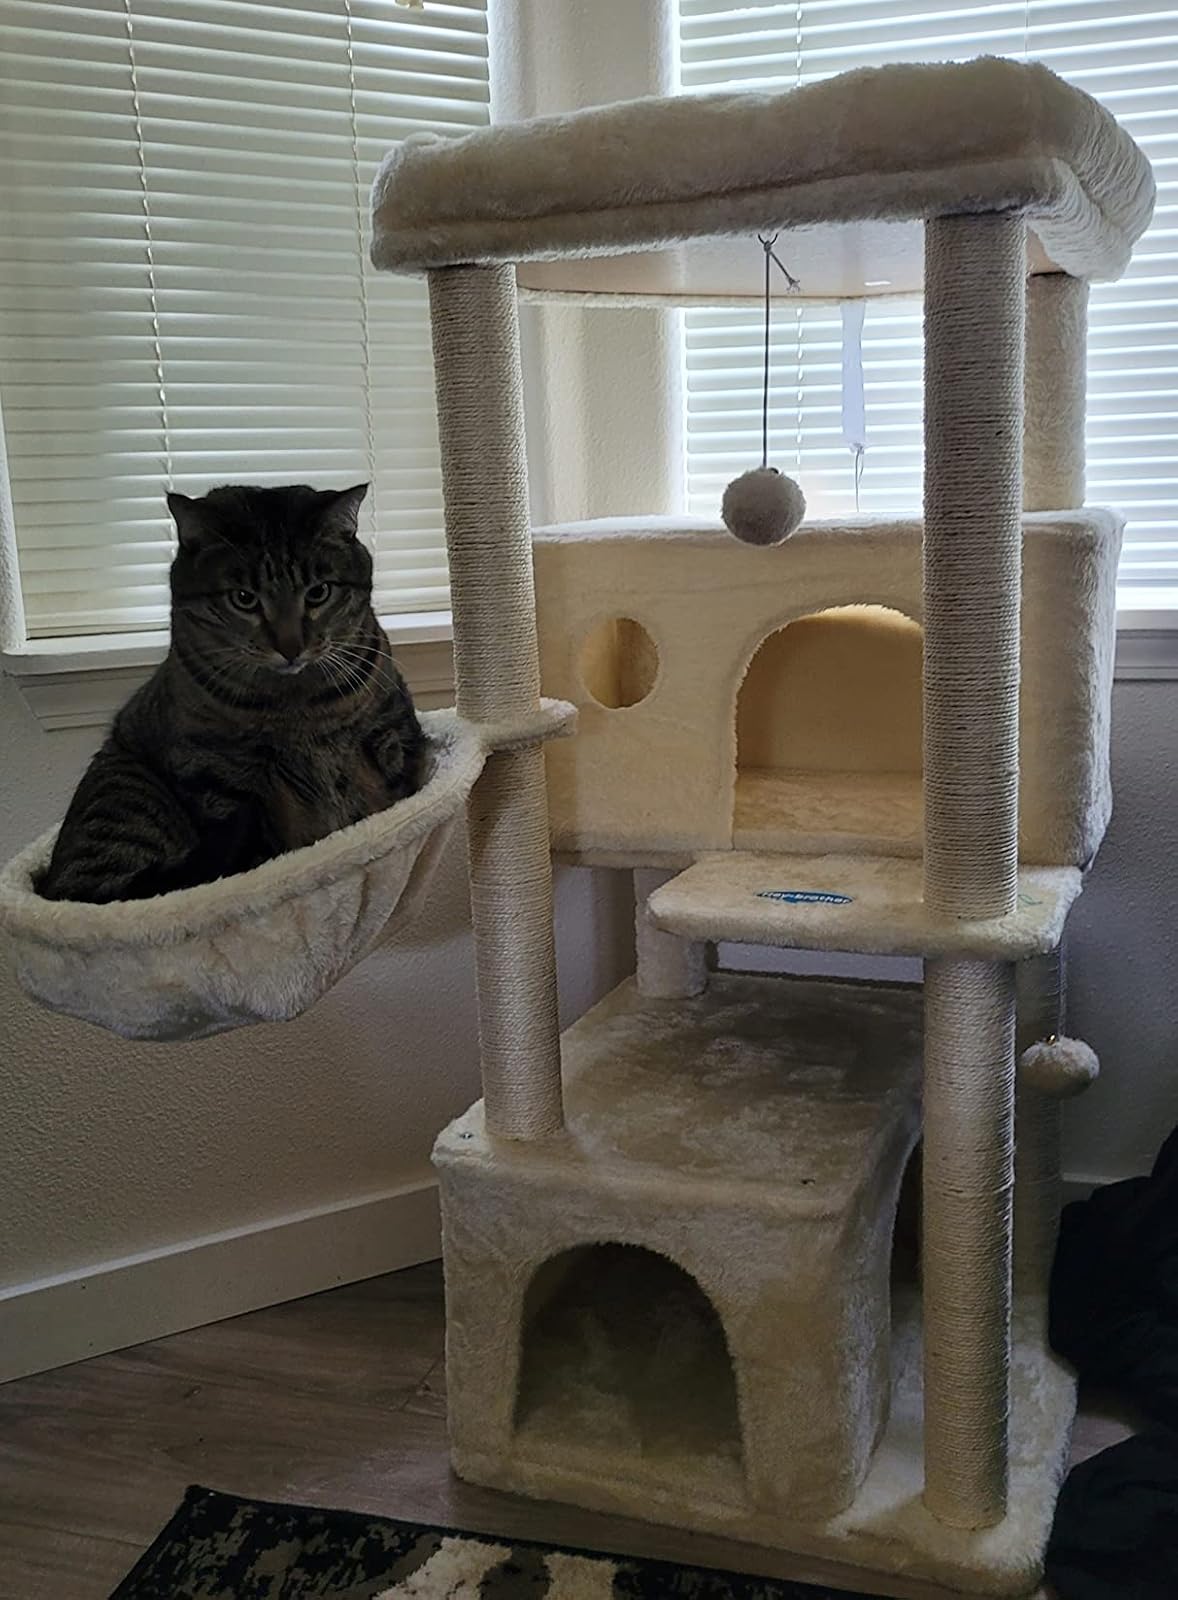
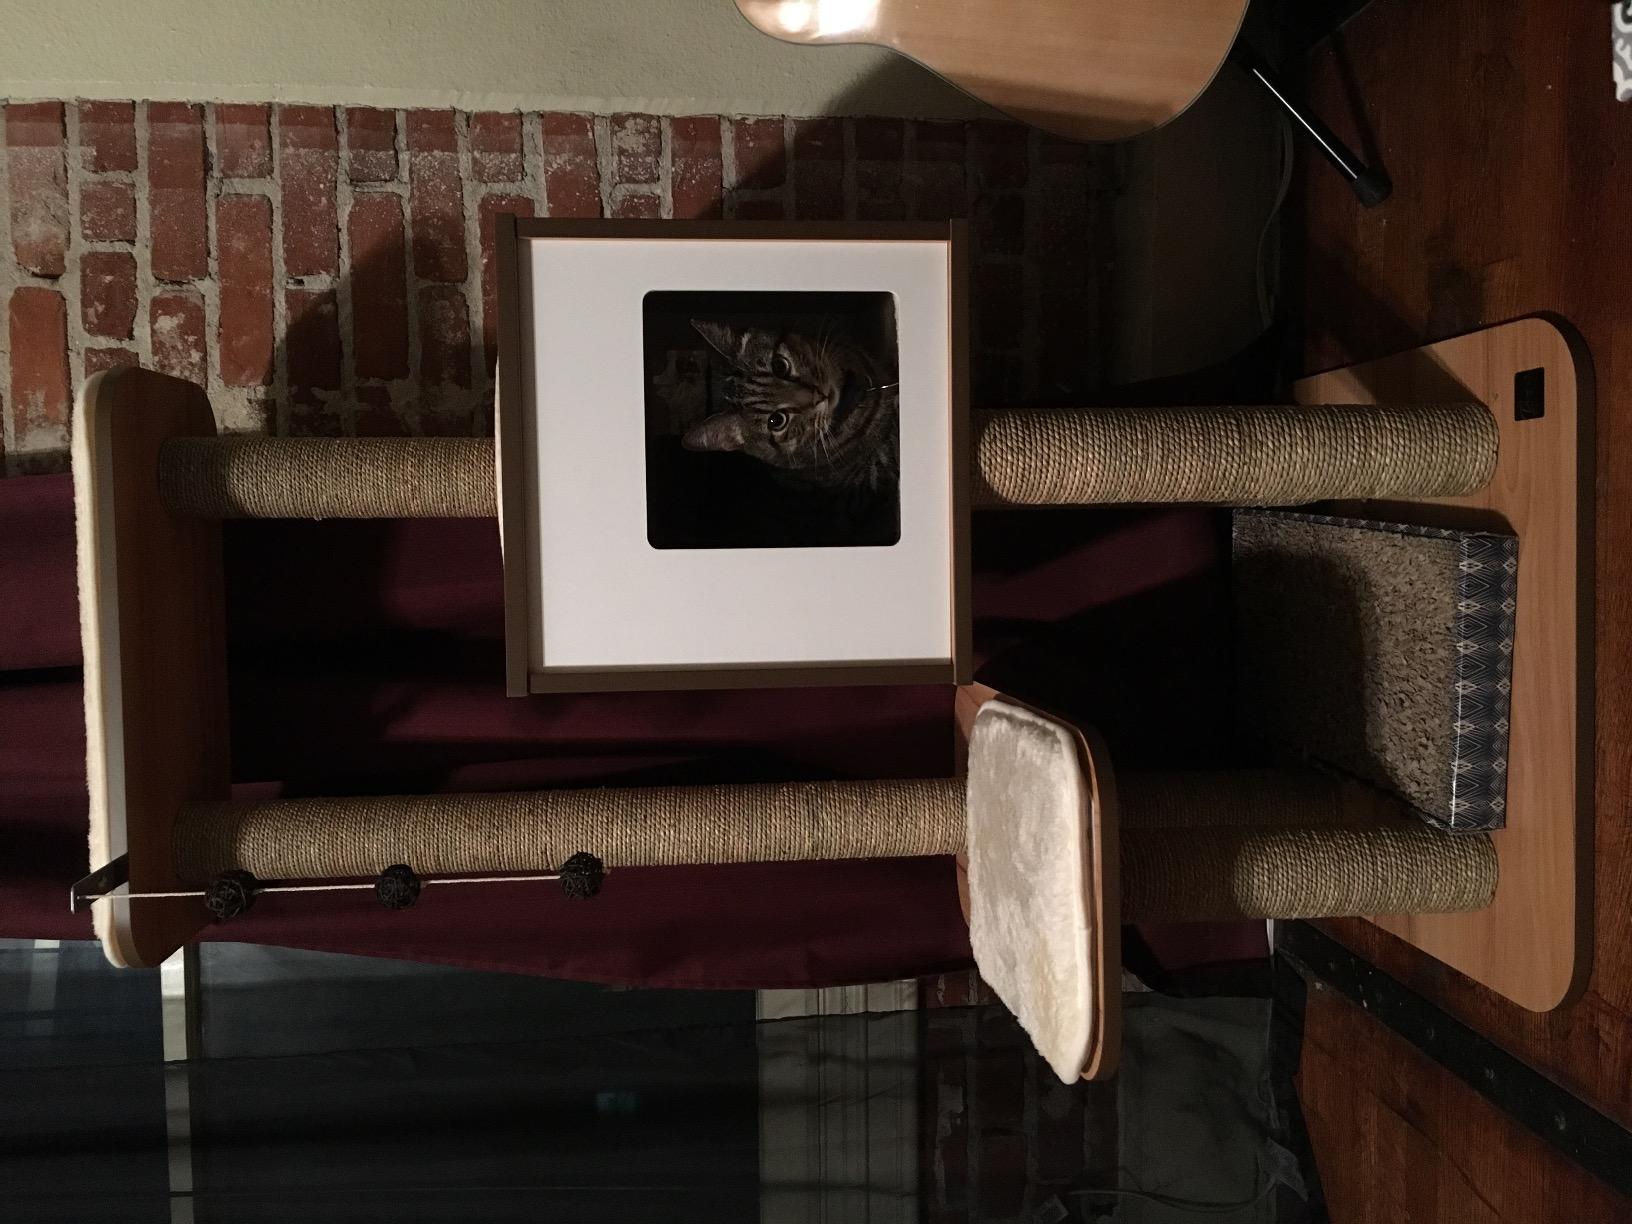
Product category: items_cat tree
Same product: no